Torso of a Young Man

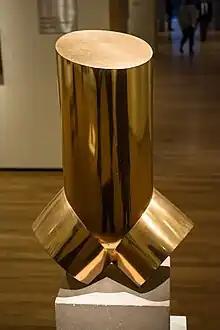
Brass version in the Cleveland Museum of Art

Torso of a Young Man is a sculpture created by Constantin Brâncuși between 1917 and 1922. It depicts the male torso as a simple cylinder mounted on vestigial cylindrical legs, cut off at mid-thigh. Sidney Geist has pointed out that the sculpture, without genitalia, is itself a phallus with testes. There are several versions. "Torso of a Young Man I" was carved from a fork in a maple branch wood mounted on a limestone block. It is now in the Brodsky Gallery of the Philadelphia Museum of Art. A similar sculpture, dated 1923 and carved in walnut, is in the Musée National d'Art Moderne, Centre Georges Pompidou, Paris. Brancusi also cast the torso in highly polished brass. The two examples of this version are held in the Cleveland Museum of Art and the Hirshhorn Museum and Sculpture Garden.